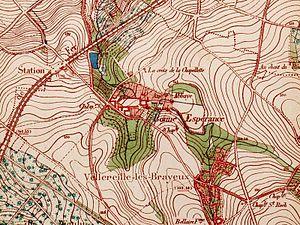
Détail d'une carte topographique (1882) indiquant l'abbaye de Bonne-Espérance et la ligne ferroviaire 108 (Vellereille-les-Brayeux, Belgique).
Le collège Notre-Dame de Bonne-Espérance est un établissement d'enseignement primaire et secondaire situé à Vellereille-les-Brayeux en Belgique. Il est fondé le 4 mai 1830 dans les bâtiments historiques de l'ancienne abbaye de Bonne-Espérance et destiné initialement à la formation des prêtres. Une section de philosophie préparatoire au grand séminaire et une école normale pour instituteurs y ouvrent leurs portes dans les années 1830. L'école normale est transférée à Braine-le-Comte en 1925 et la section de philosophie supprimée en 1968. Toujours en activité, l'école — primaire et secondaire — s'ouvre à l'externat et aux filles en 1985.